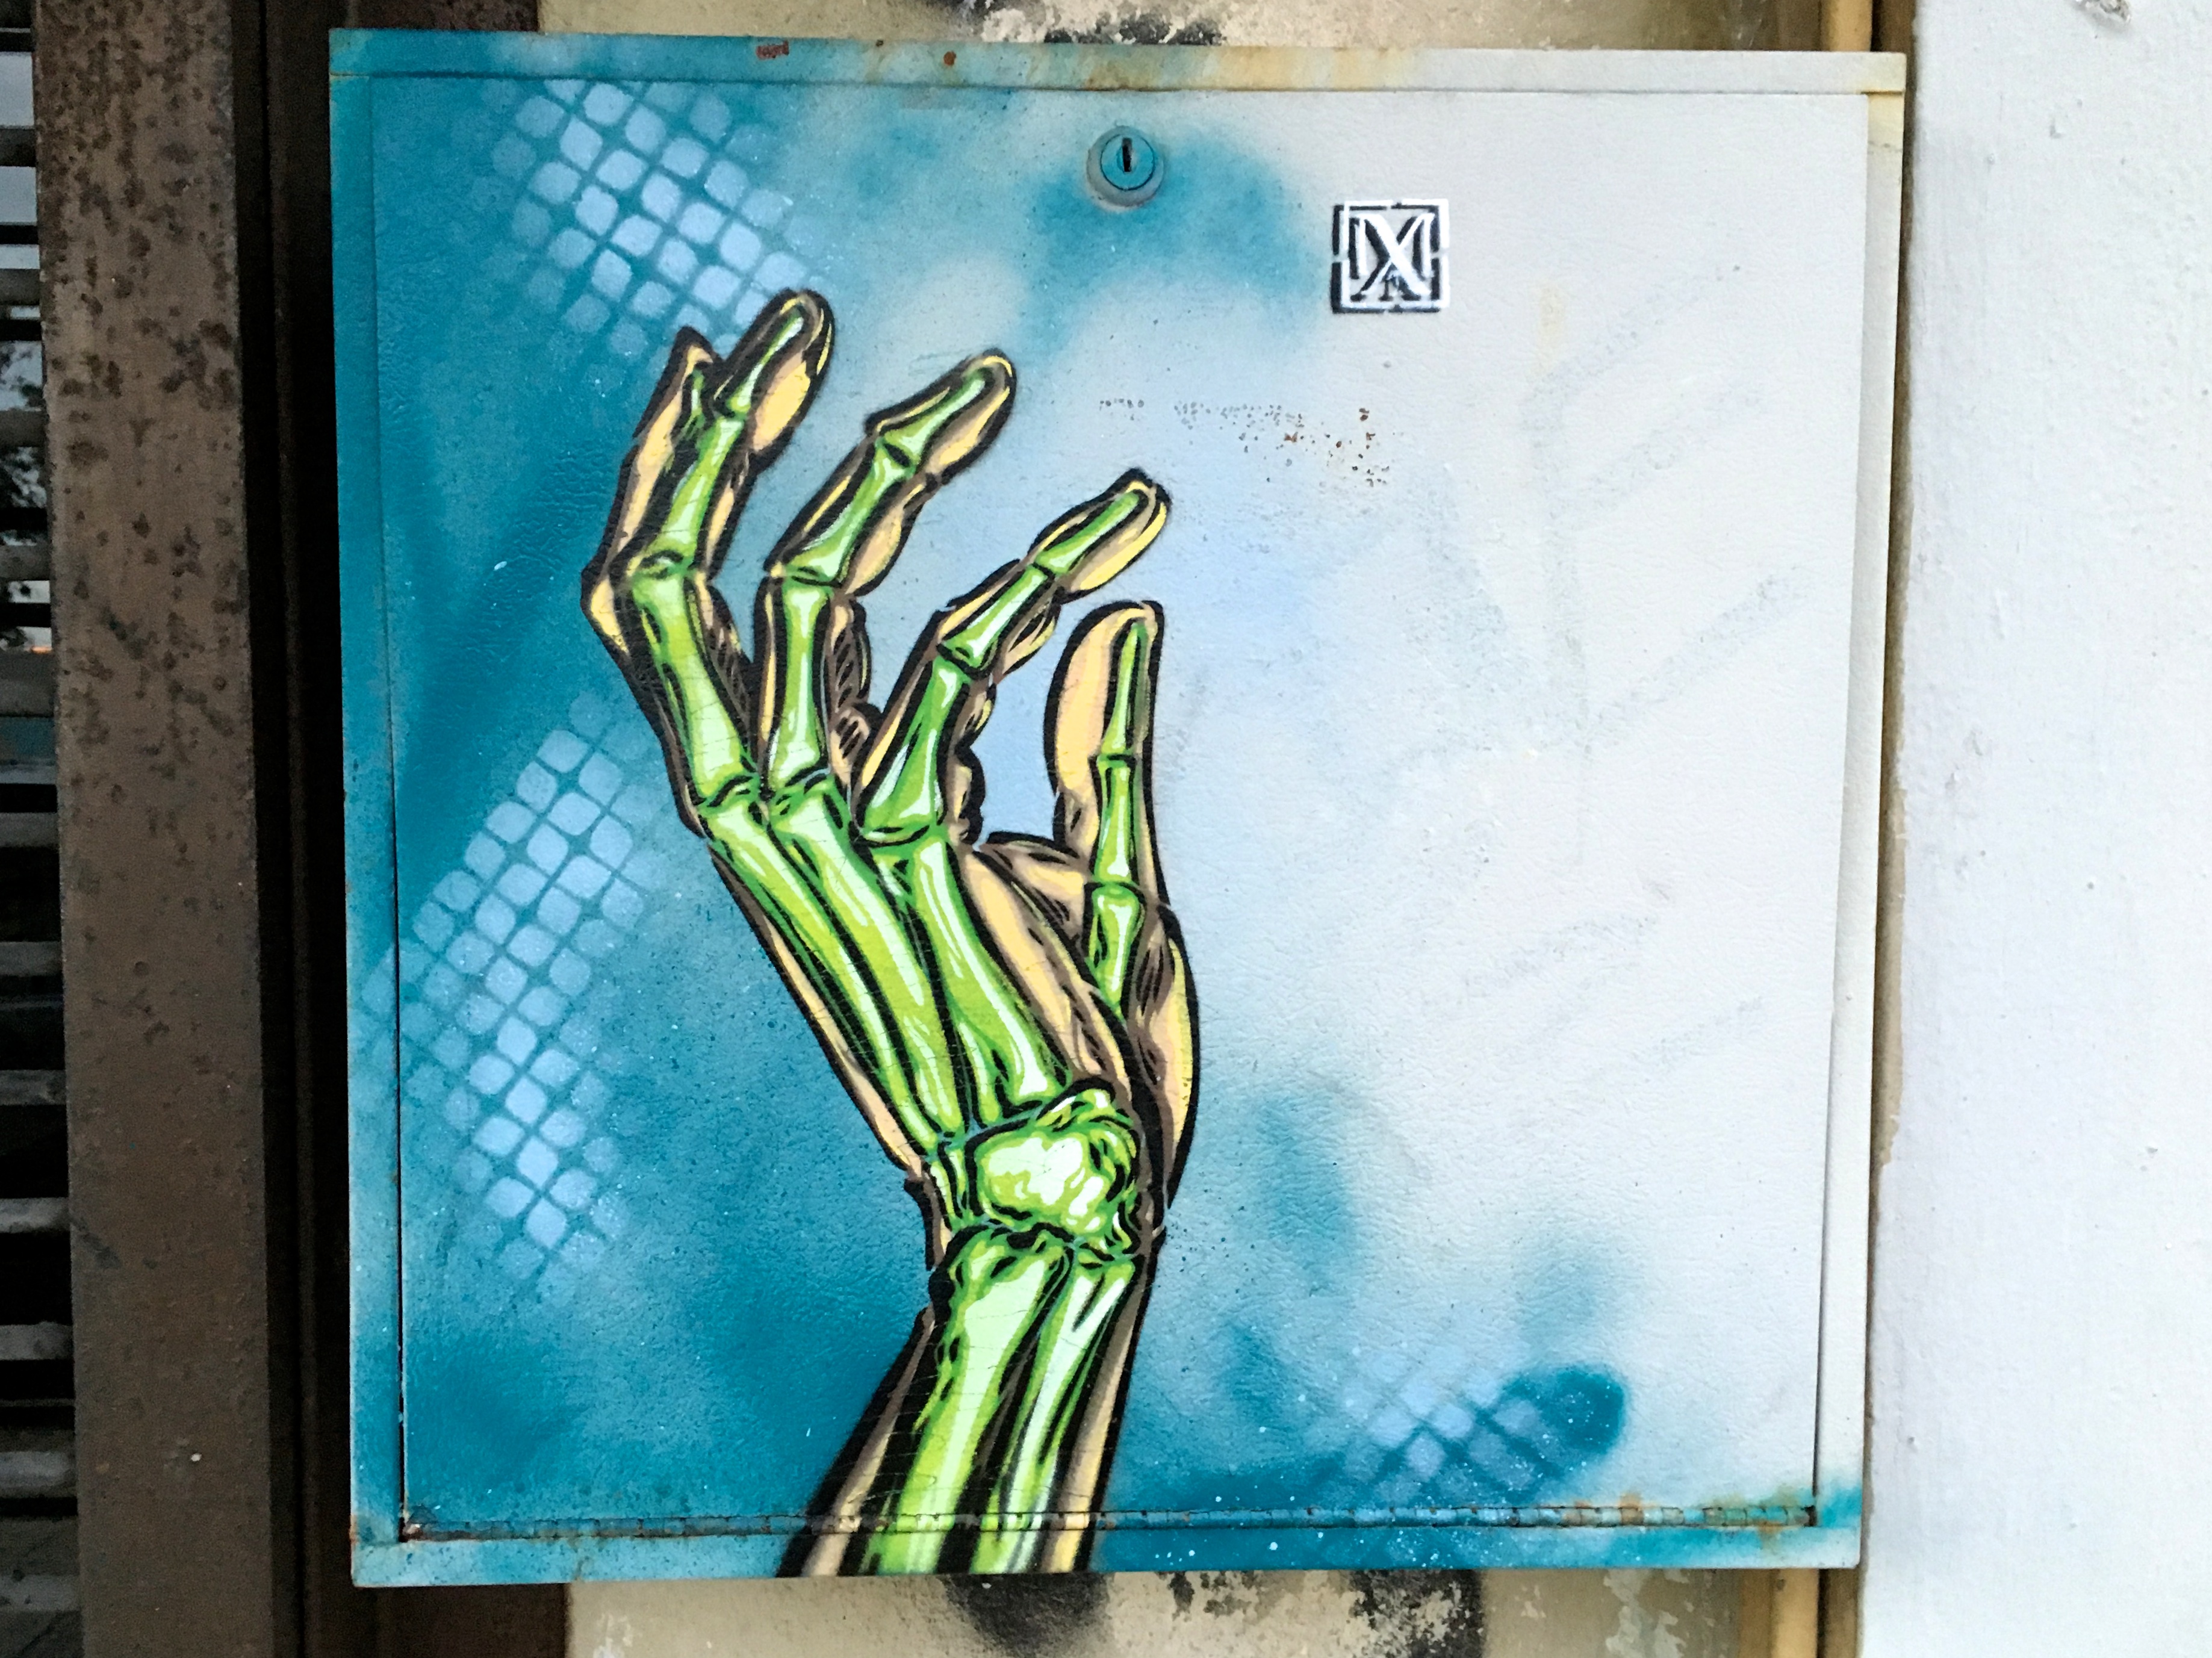
hand, window, wall, green, color, graffiti, painting, street art, art, sketch, drawing, mural, modern art